The Lioness (novel)

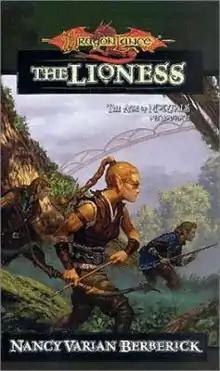
First edition cover

The Lioness is the second fantasy novel in "The Age of Mortals" series set in the Dragonlance "Dungeons & Dragons" world. It was written by Nancy Varian Berberick.